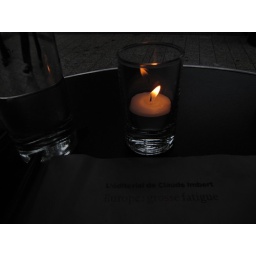
Someone is just walking in my glass of water !